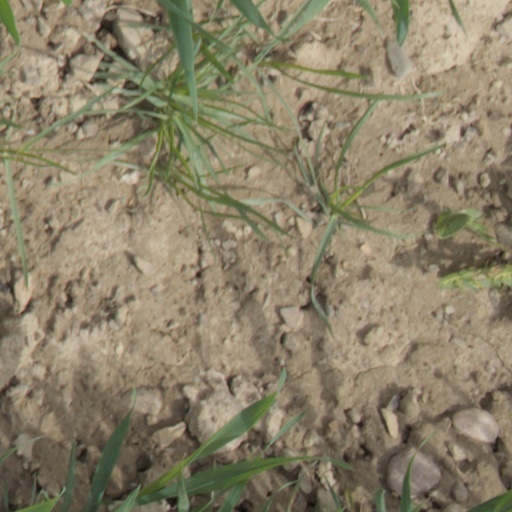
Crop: wheat